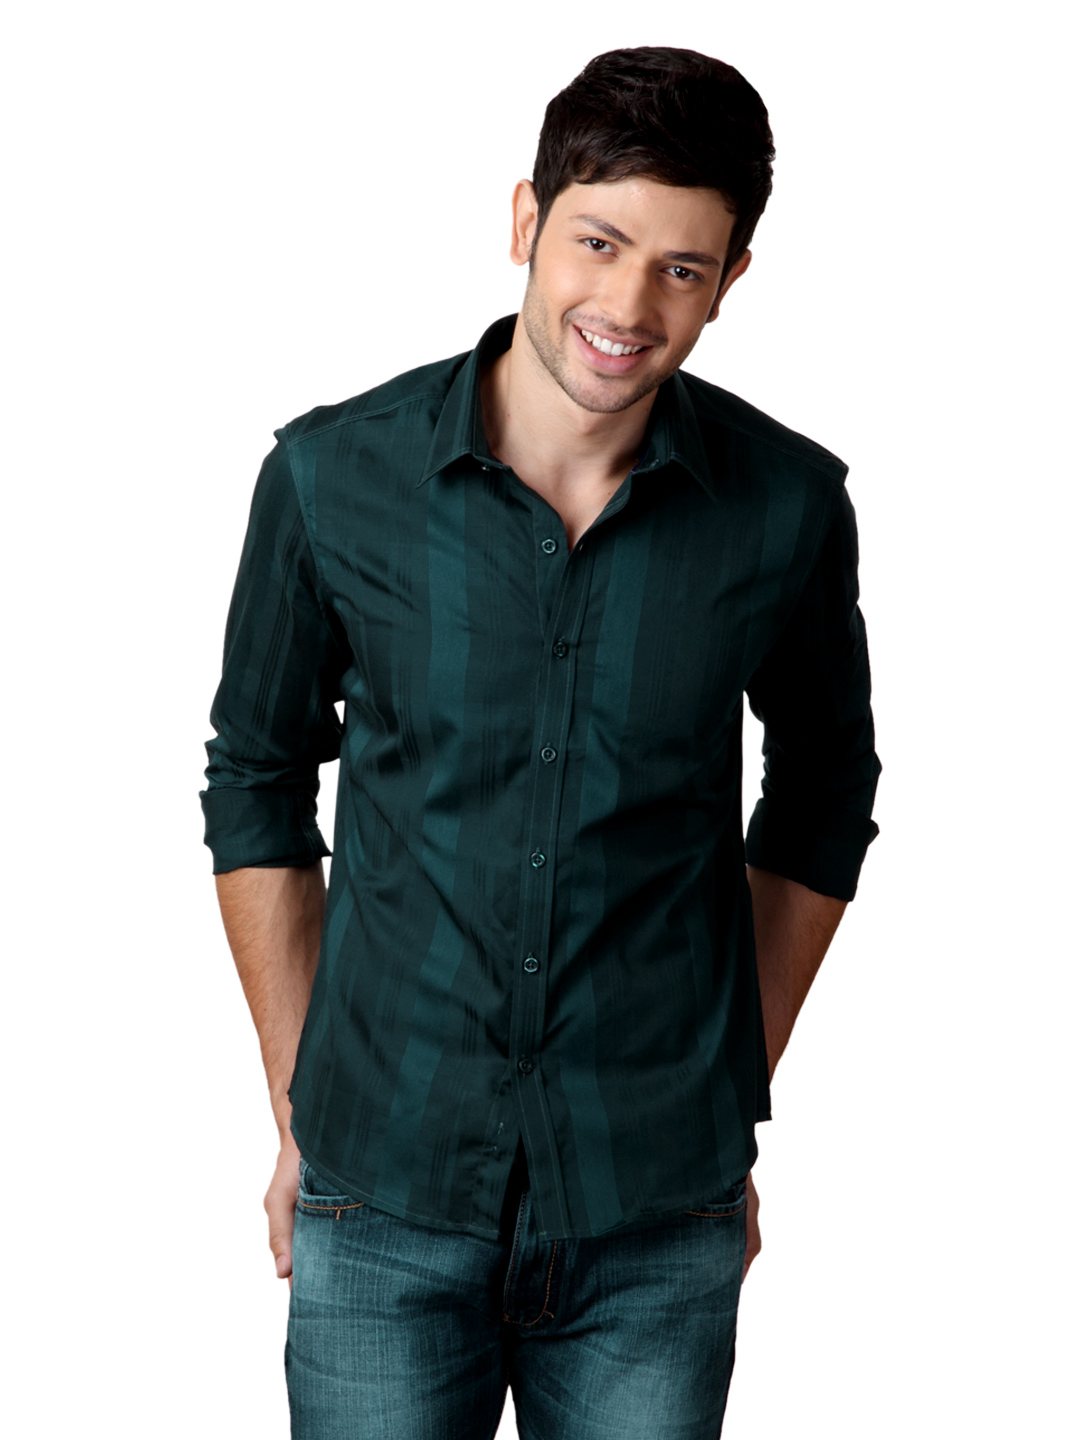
John Players Men Teal Shirt
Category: Apparel / Topwear / Shirts
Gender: Men
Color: Teal
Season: Summer 2012
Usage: Party